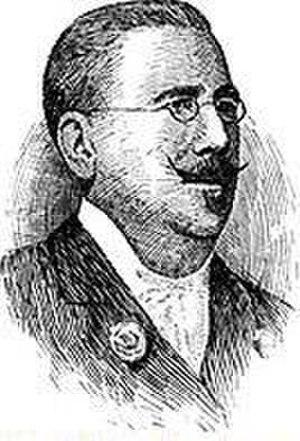
Abraham Goldfaden est un poète et auteur dramatique juif russo-roumain du XIXᵉ siècle.